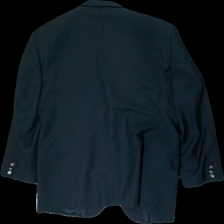
View: back
Type: Jacket
Category: Men
Brand: Not in the list
Brand text on label: Lloyds
Colors: Blue
Material: 67% wool, 33% acrylic
Cut: Regular
Season: All
Stains: Minor
Price range: <50
Recommended usage: Export